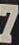
Number: 7